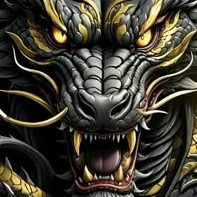
미적 점수 (1~10점): 7